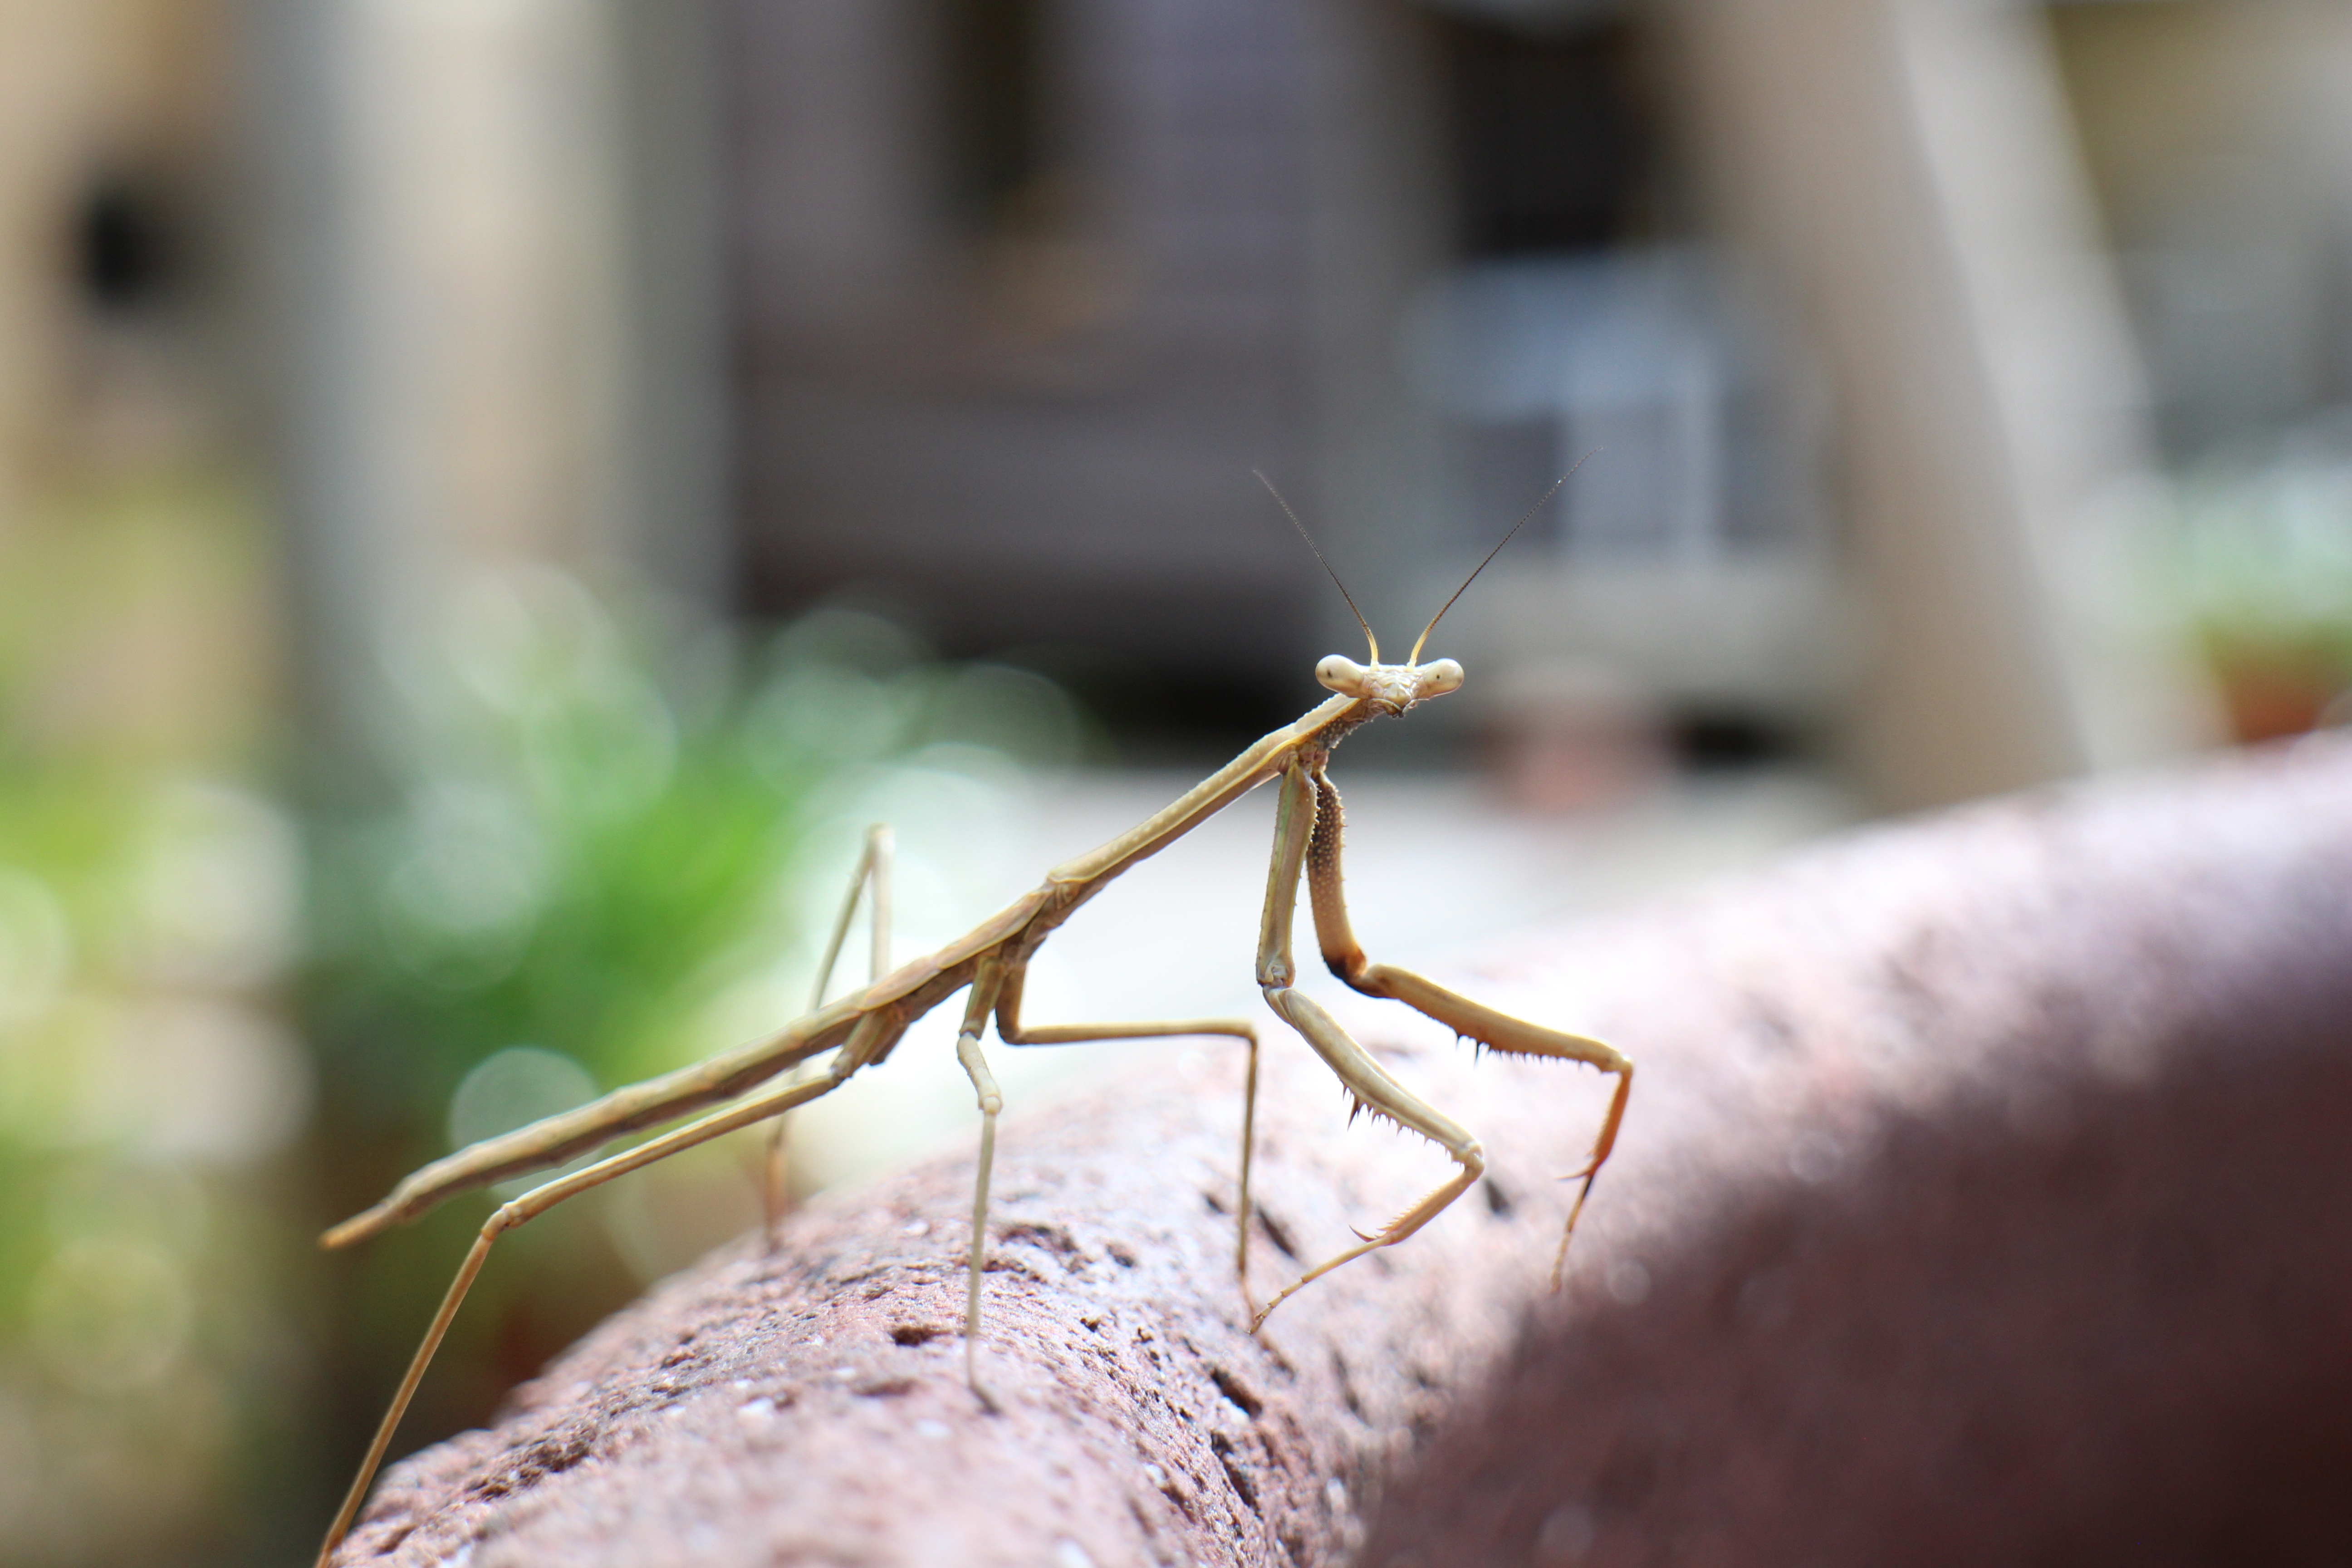
nature, photography, wildlife, praying mantis, insect, bug, fauna, invertebrate, close up, mantis, macro photography, arthropod